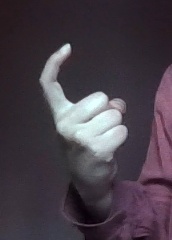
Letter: ra